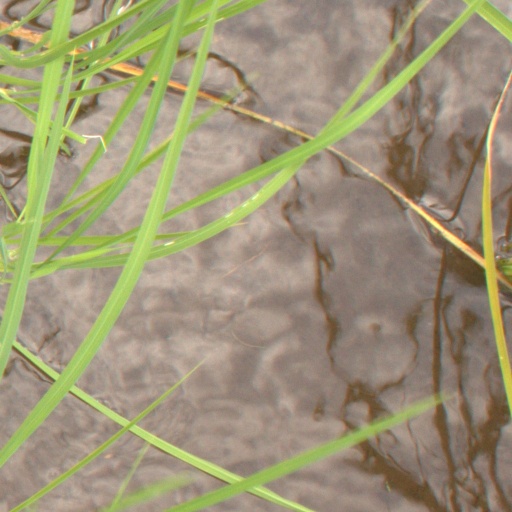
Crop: rice